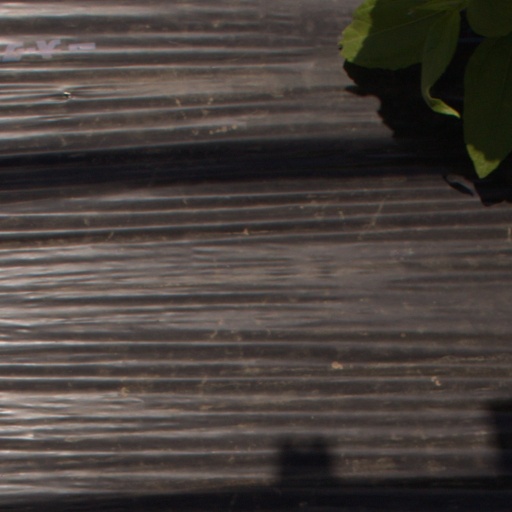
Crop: Jerusalem artichoke